William Fullerton (lawyer)

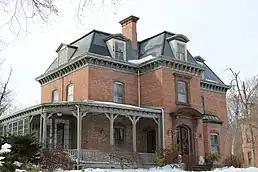
The Fullerton mansion today

In 1876, Fullerton teamed up with his brother, Judge Stephen W. Fullerton, in a sensational divorce case involving Robert H. Berdell, a former President of the Erie Railroad and a leading citizen of Goshen, New York. The lurid accusations as well as Berdell's business history brought national attention to the case. Although the Fullerton brothers were successful on Mrs. Berdell's behalf, the trial was followed a few months later by Berdell shooting and killing Wisner Murray, his former brother-in-law, who was the village President of Goshen. Associated litigation continued for nearly 20 years.